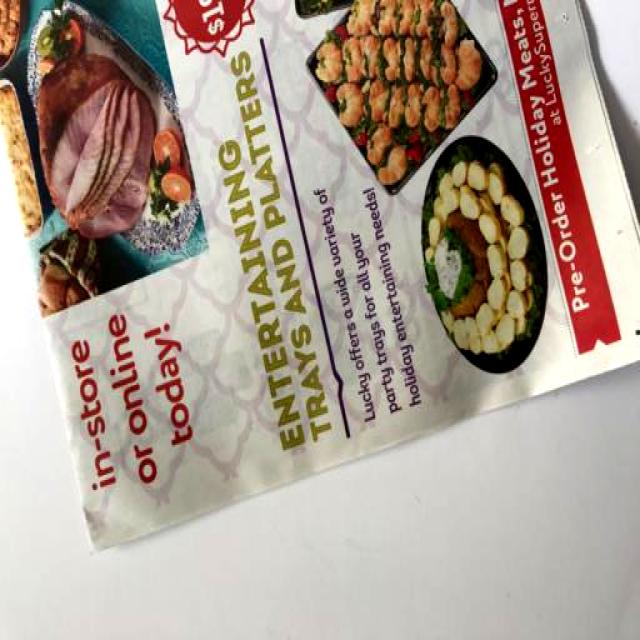
Label: Paper